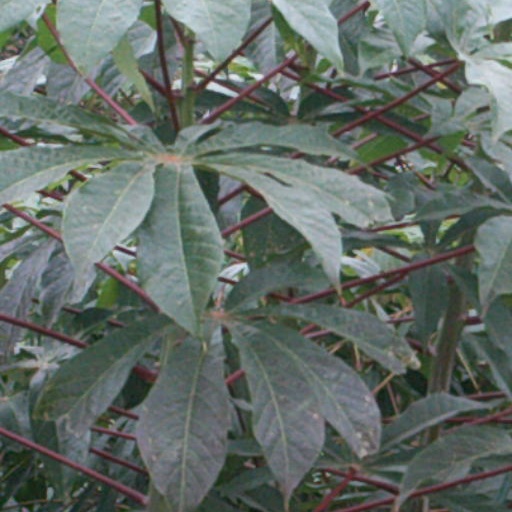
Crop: cassava